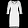
Label: Dress